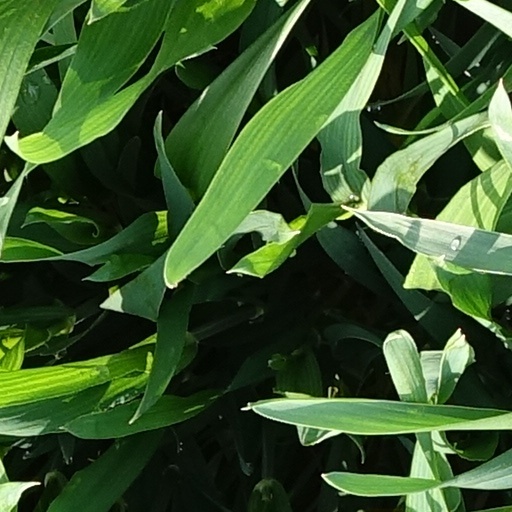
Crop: wheat